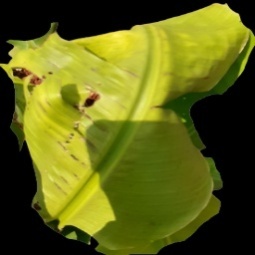
Label: Iron